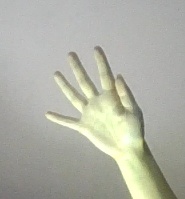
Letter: sheen